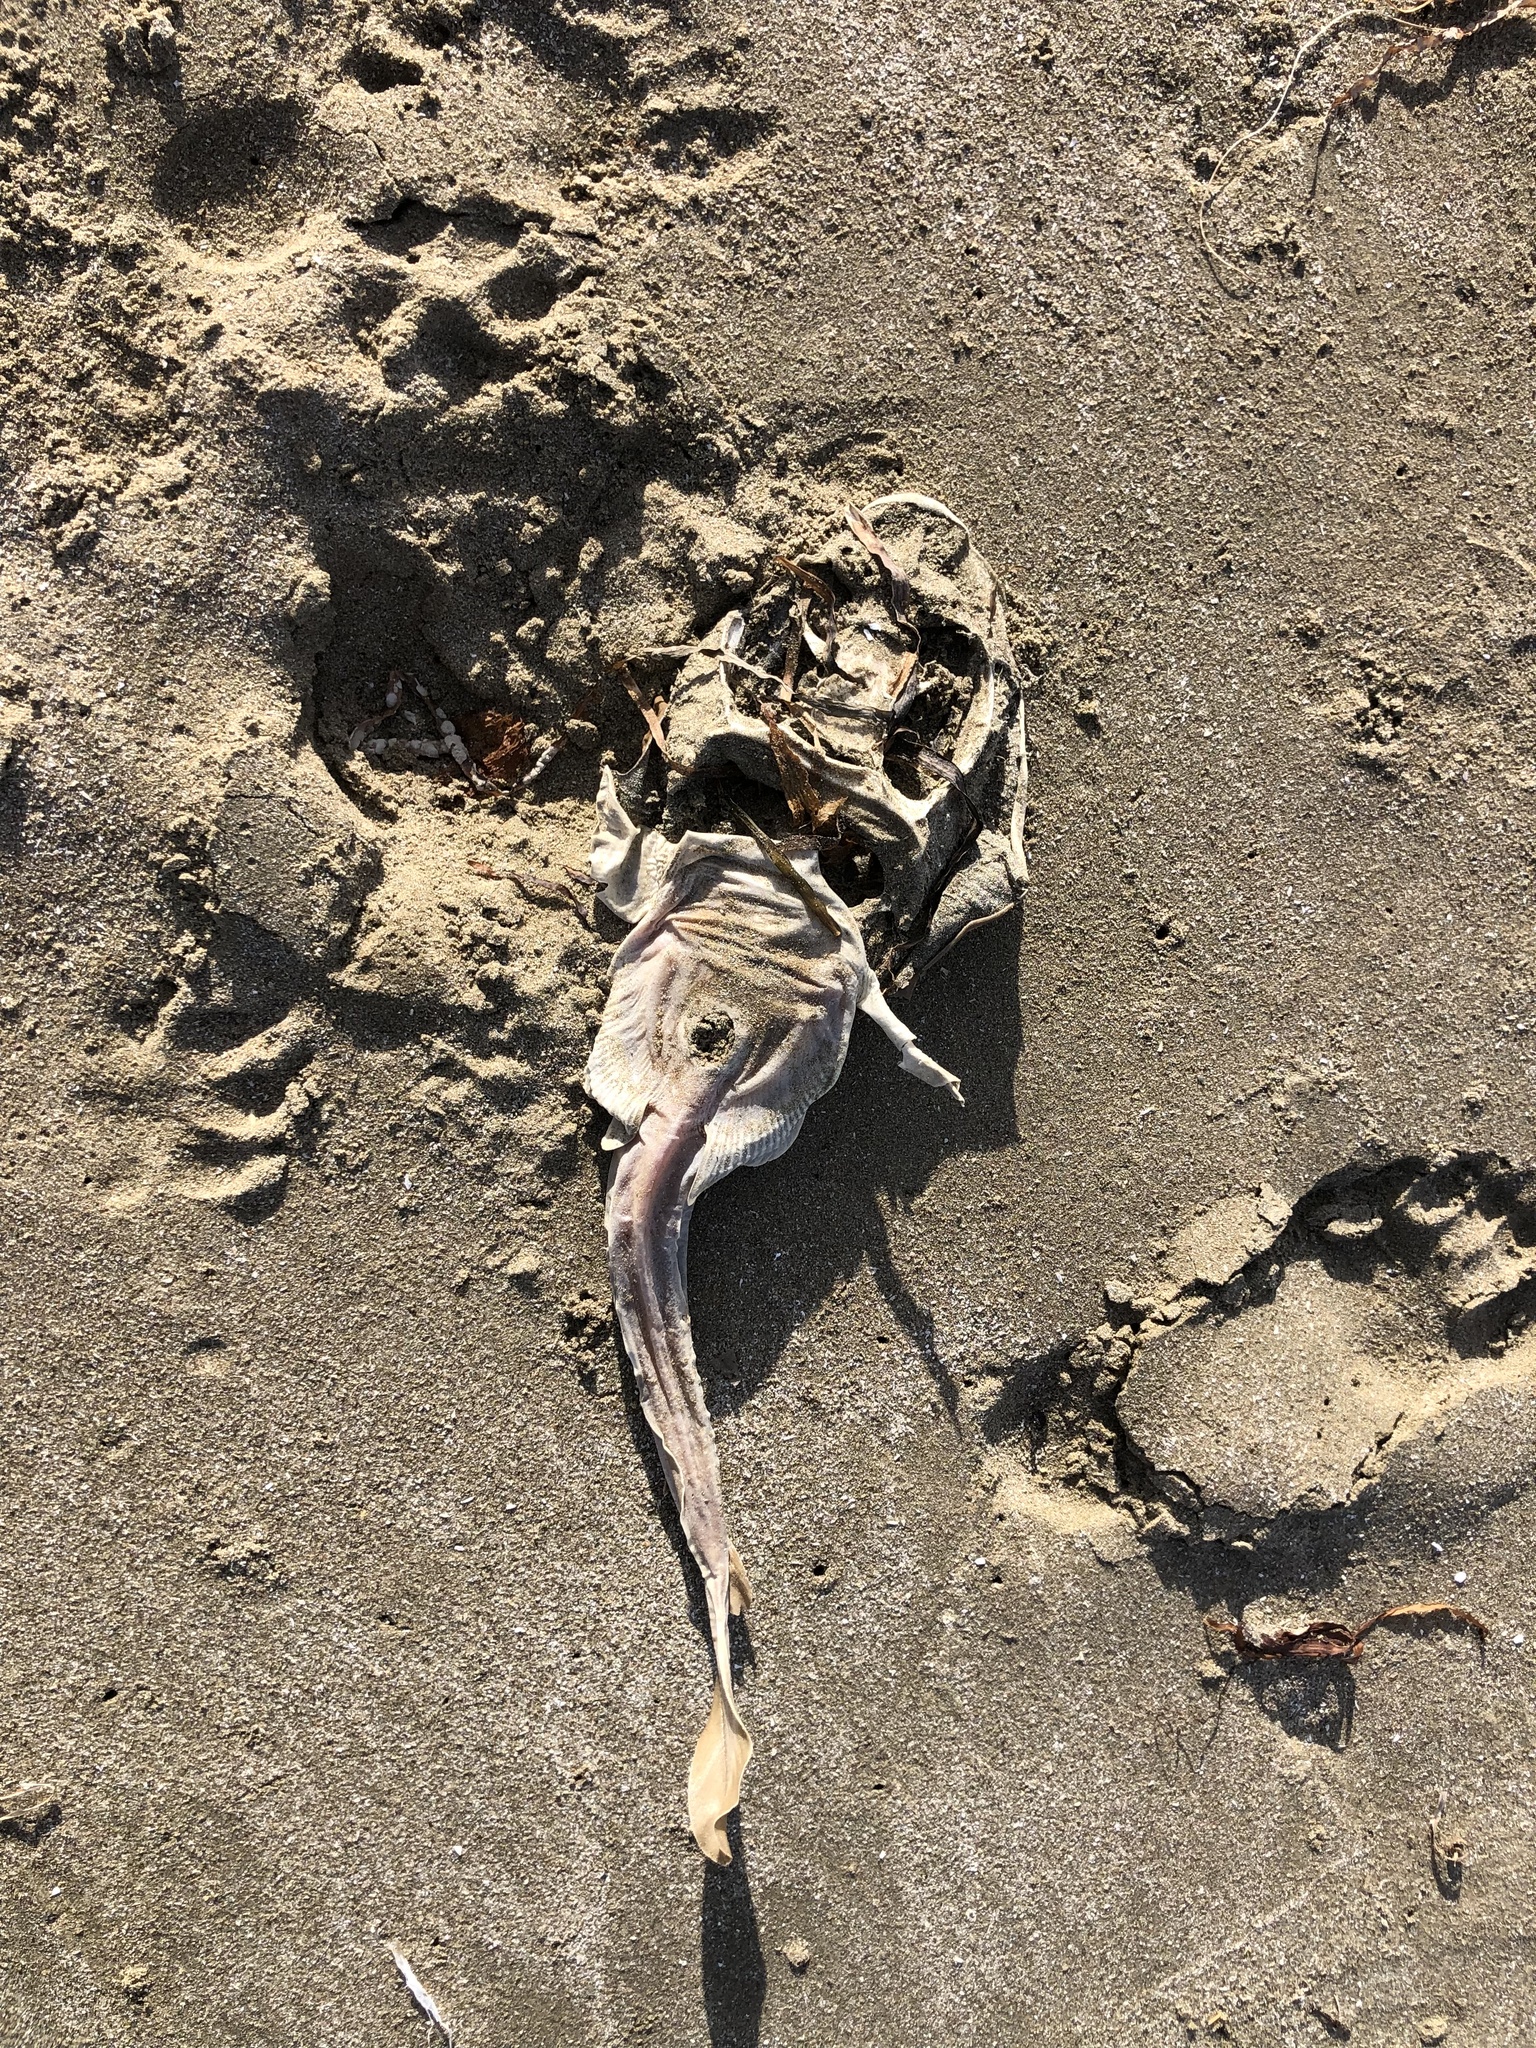
fish (species not among the labelled classes)